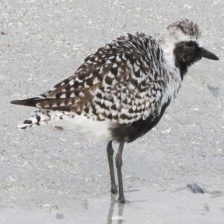
Species: GREY PLOVER
Scientific name: PLUVIALIS SQUATAROLA